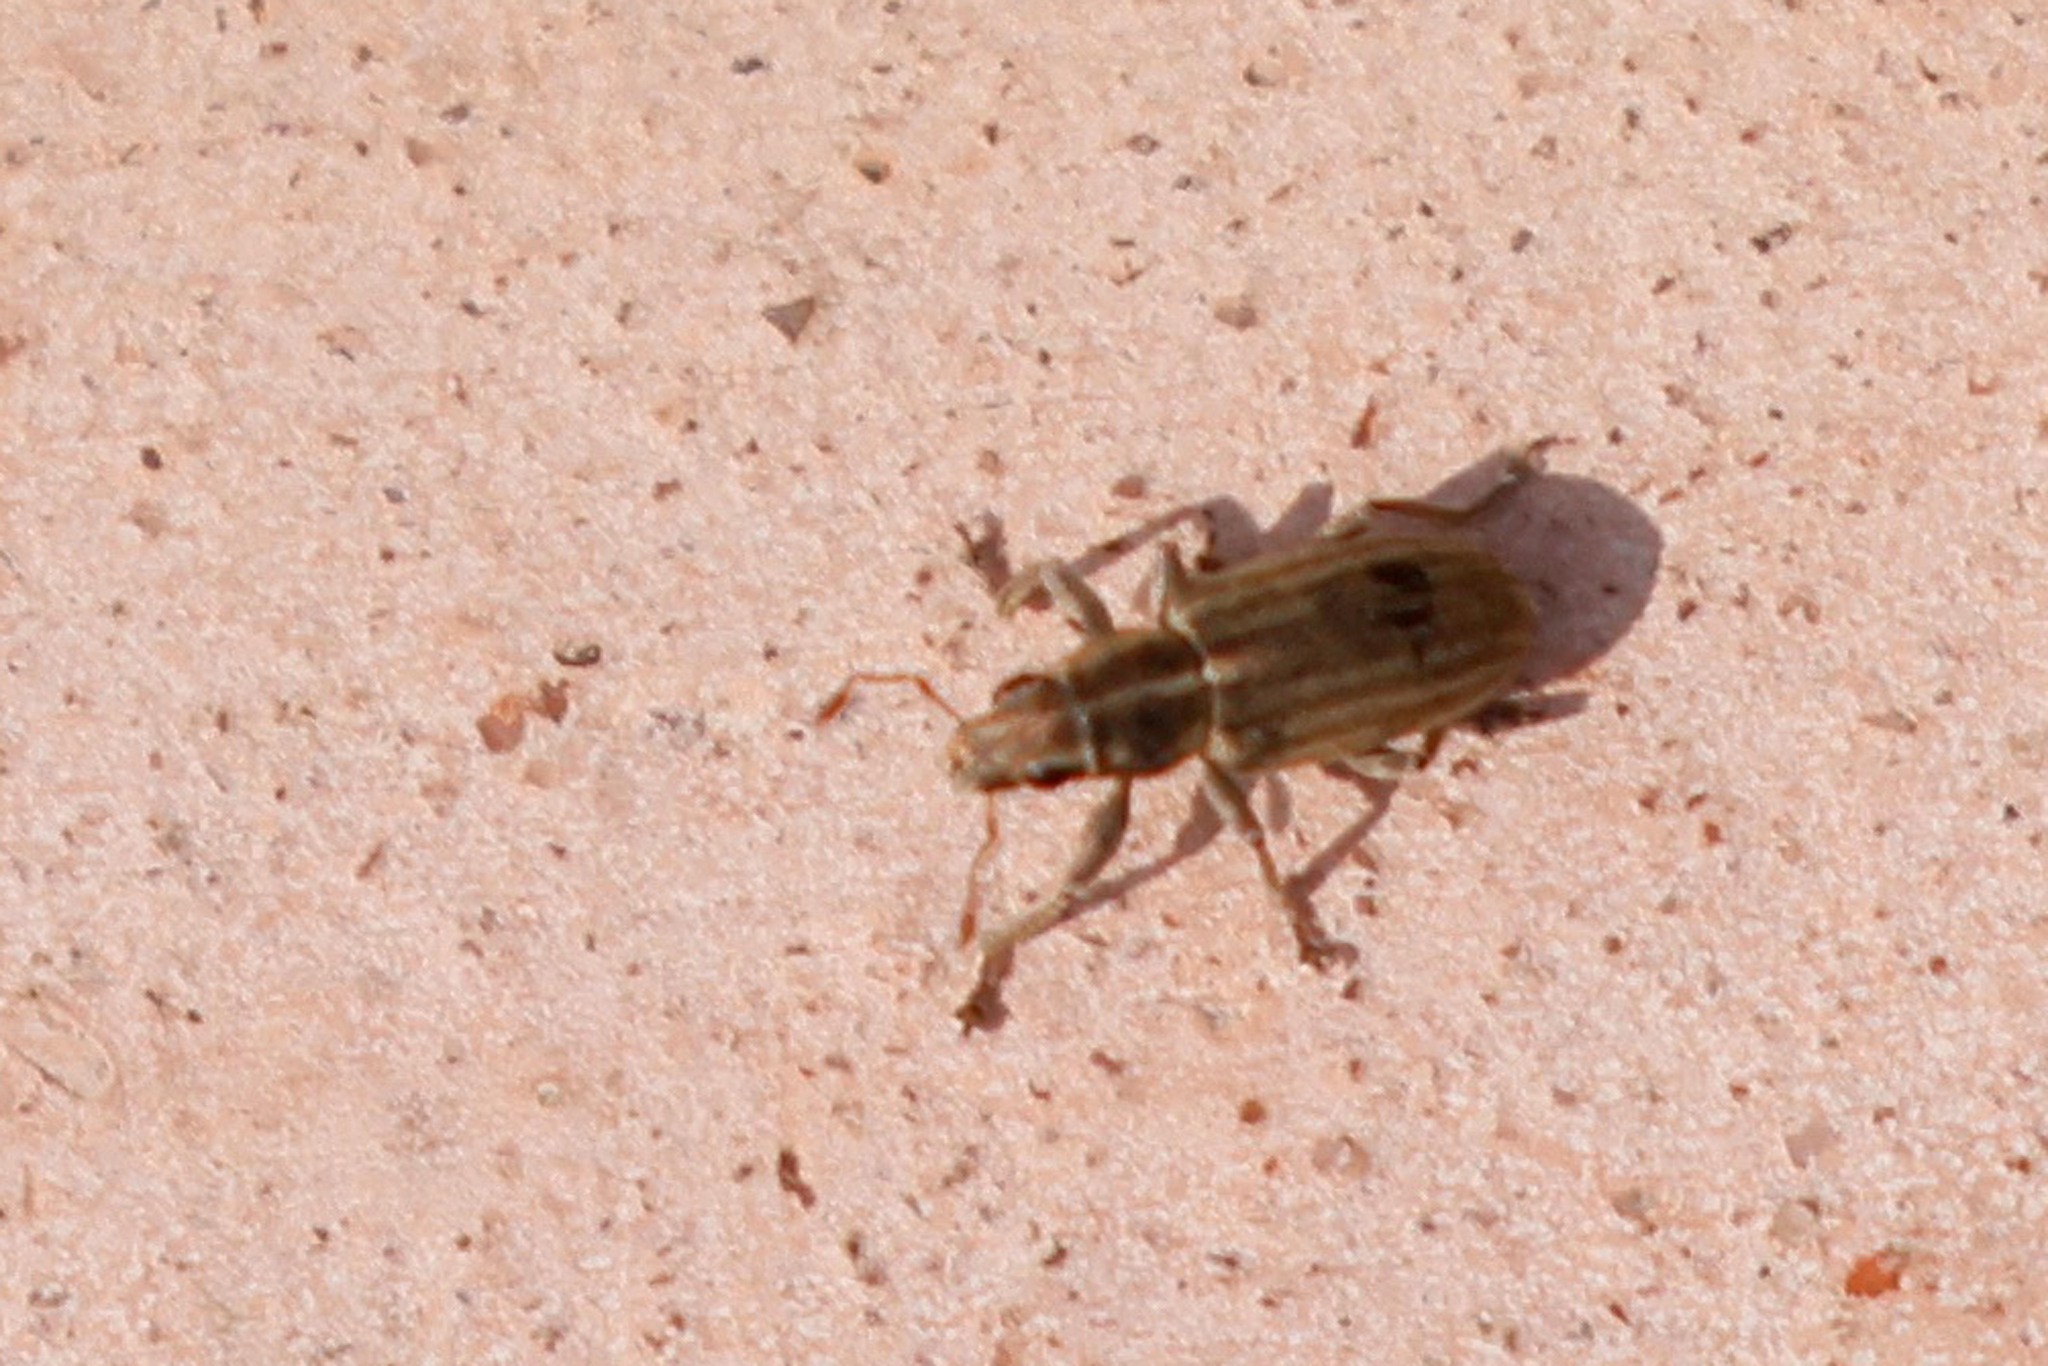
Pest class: pea_leaf_weevil